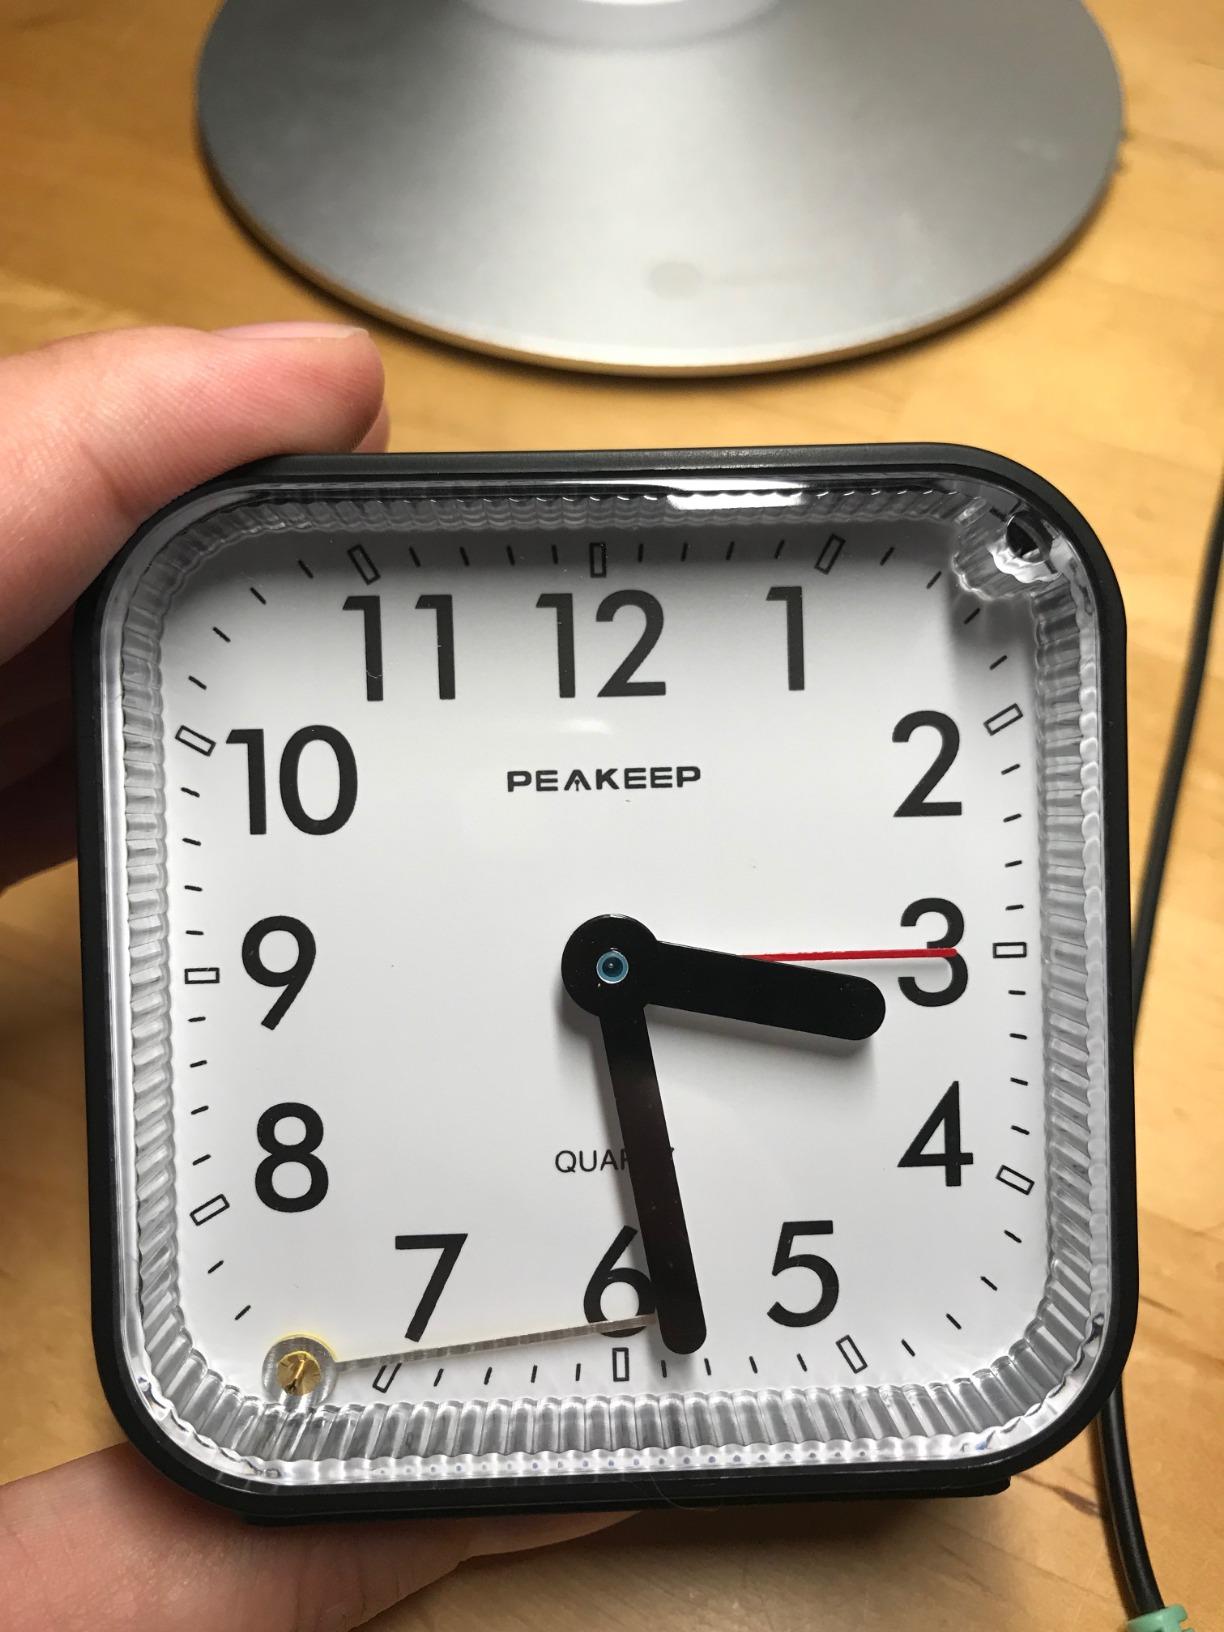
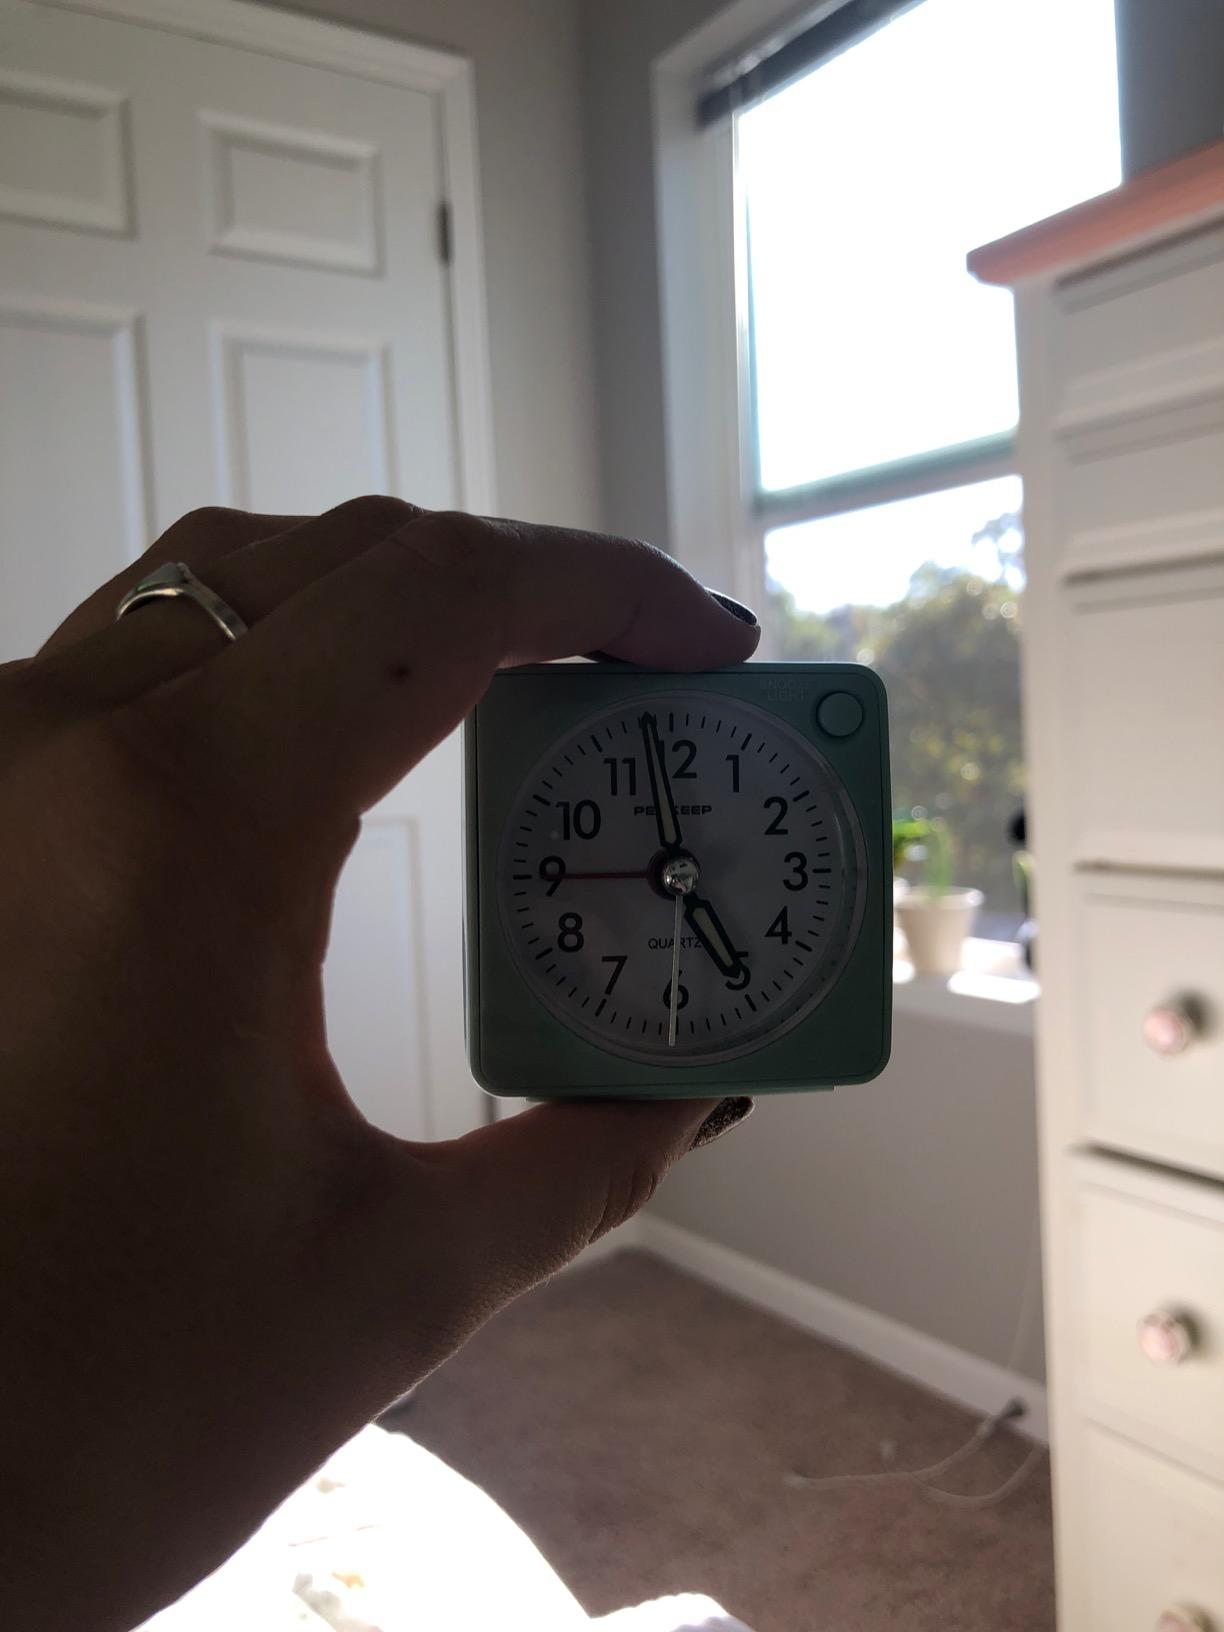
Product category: clock
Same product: no